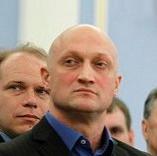
Age: 43